Patrick Hull House

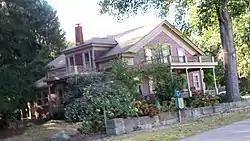
Roadside view of the house

The Patrick Hull House is a historic residence in rural Carroll County, Ohio, United States, near the community of Oneida. Constructed in the 1830s for a leading resident of the area, it has been named a historic site.